Gillig Transit Coach School Bus

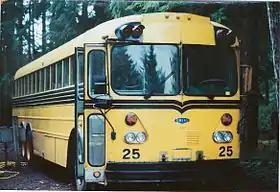
1977 Gillig 97-passenger Transit Coach Model DT-16, one of the largest school buses ever produced

The Gillig Transit Coach School Bus is a series of buses that were produced by the American bus manufacturer Gillig from 1940 to 1982. Alongside its namesake usage as a yellow school bus, the Transit Coach also served as the basis of motorcoaches and other commercial-use vehicles. Marketed primarily to operators on or near the West Coast of the United States (California, Washington State, or Oregon), the Transit Coach competed nearly exclusively against the similar Crown Supercoach through much of its production.